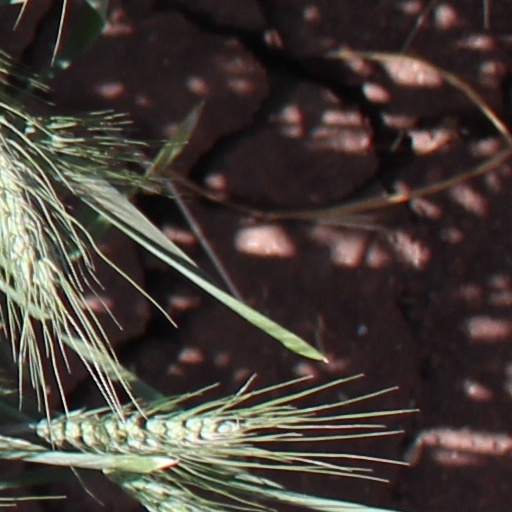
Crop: wheat